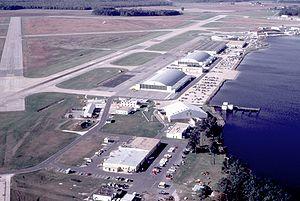
La ville d'Elizabeth City est le siège du comté de Pasquotank, situé en Caroline du Nord, aux États-Unis. La majeure partie de la population des comtés de Pasquotank de Camden et Perquimans est intégrée à son agglomération. C'est le centre de la zone micropolitaine d'Elizabeth City qui regroupe une population de 64 042 habitants en 2009. Du fait que la zone à l'extérieur de cette ville est très peu peuplée, elle n'est voisine qu'avec une seule autre, celle de Camden. La ville n'est pas seulement le centre économique de la région, elle possède aussi beaucoup de sites historiques et de traditions culturelles.